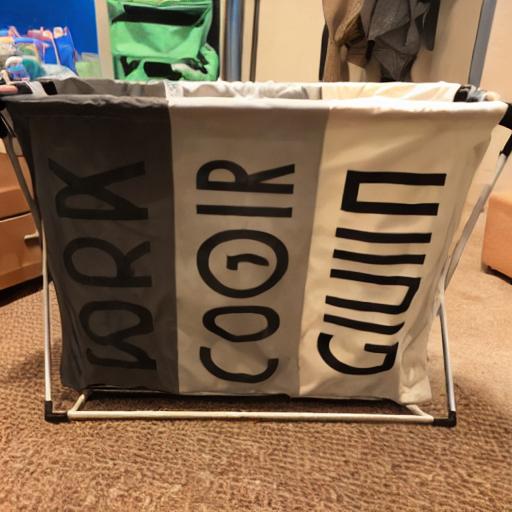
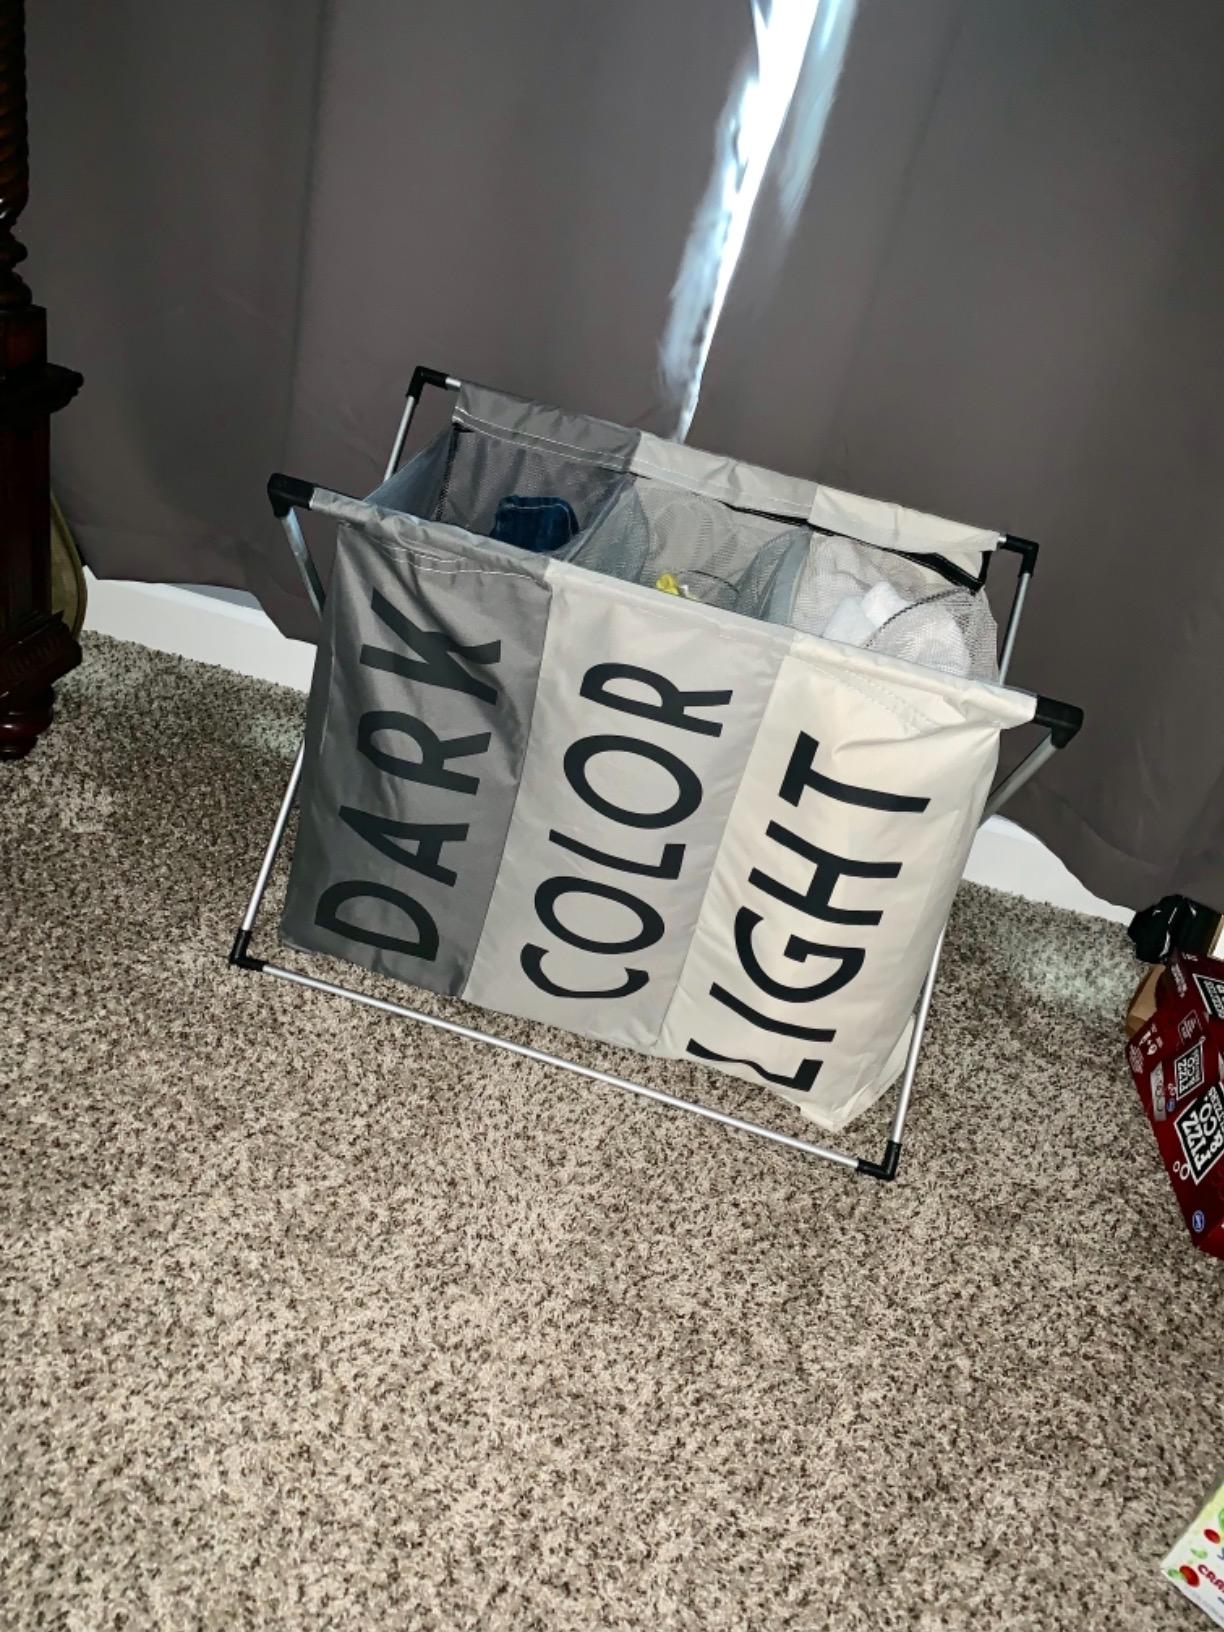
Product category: items_hamper
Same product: no